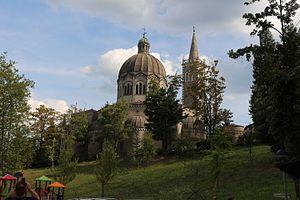
Lizzano in Belvedere est une commune italienne de la ville métropolitaine de Bologne dans la région Émilie-Romagne en Italie.